Joseph Blackburn (painter)

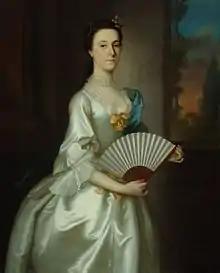
"Abigail Chesebrough (Mrs. Alexander Grant)", oil on canvas of 1754, in the Art Institute of Chicago

He seems to have been the son of a painter, and to have had a studio in Boston from 1755 until 1765; among his patrons were many important early American families, including the Apthorps, Amorys, Bulfinches, Lowells, Ewings, Saltonstalls, Winthrops, Winslows and Otises of Boston. Blackburn spent time in Bermuda (1752–1753), Newport (1754), Boston (1755–1758), and Portsmouth (1758–1762). In late 1763 he returned to London and painted portraits in southwestern England, Wales, and Dublin between 1768 and 1777. Approximately one hundred fifty of Blackburn's portraits survive. He excelled at painting textiles (i.e., representing the shimmer of silks, the texture of laces, and the folds of fabrics).